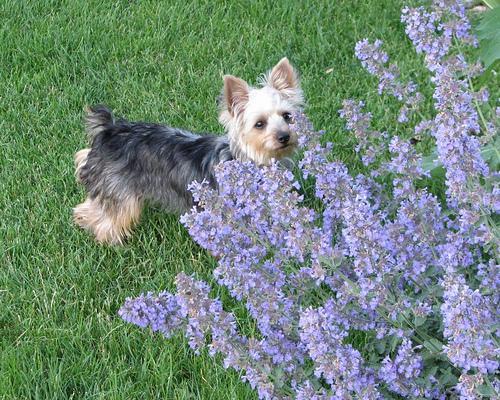
silky_terrier